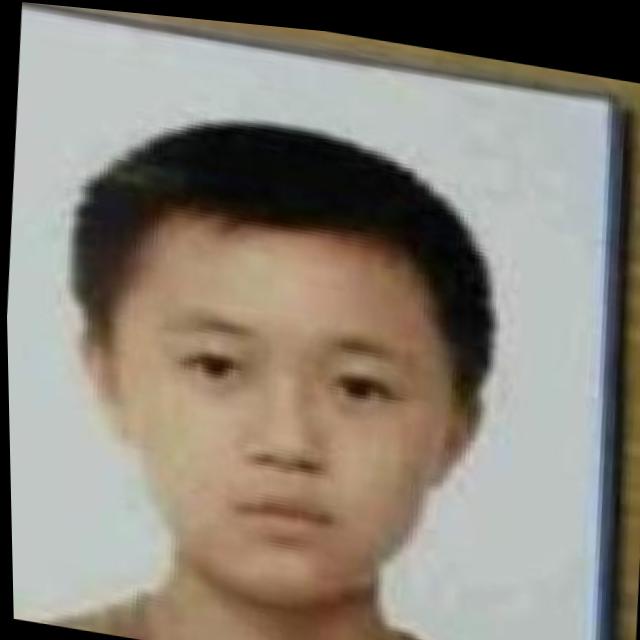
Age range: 13-20